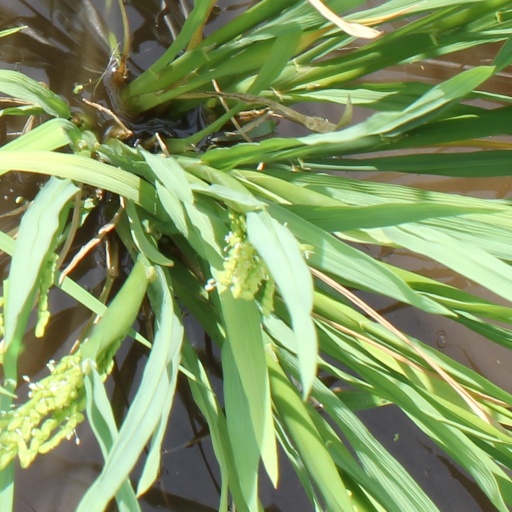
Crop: rice